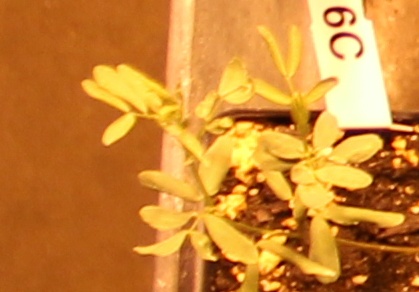
Label: Lentil